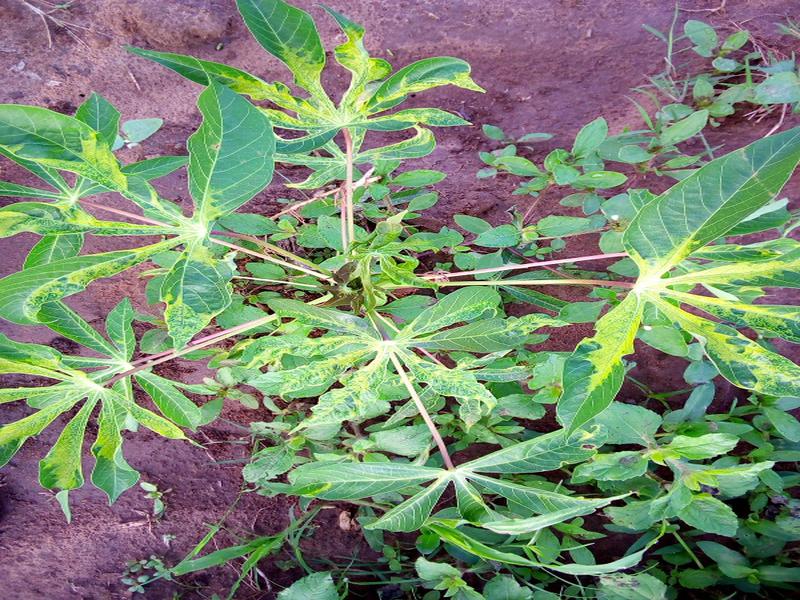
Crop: cassava
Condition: mosaic_disease